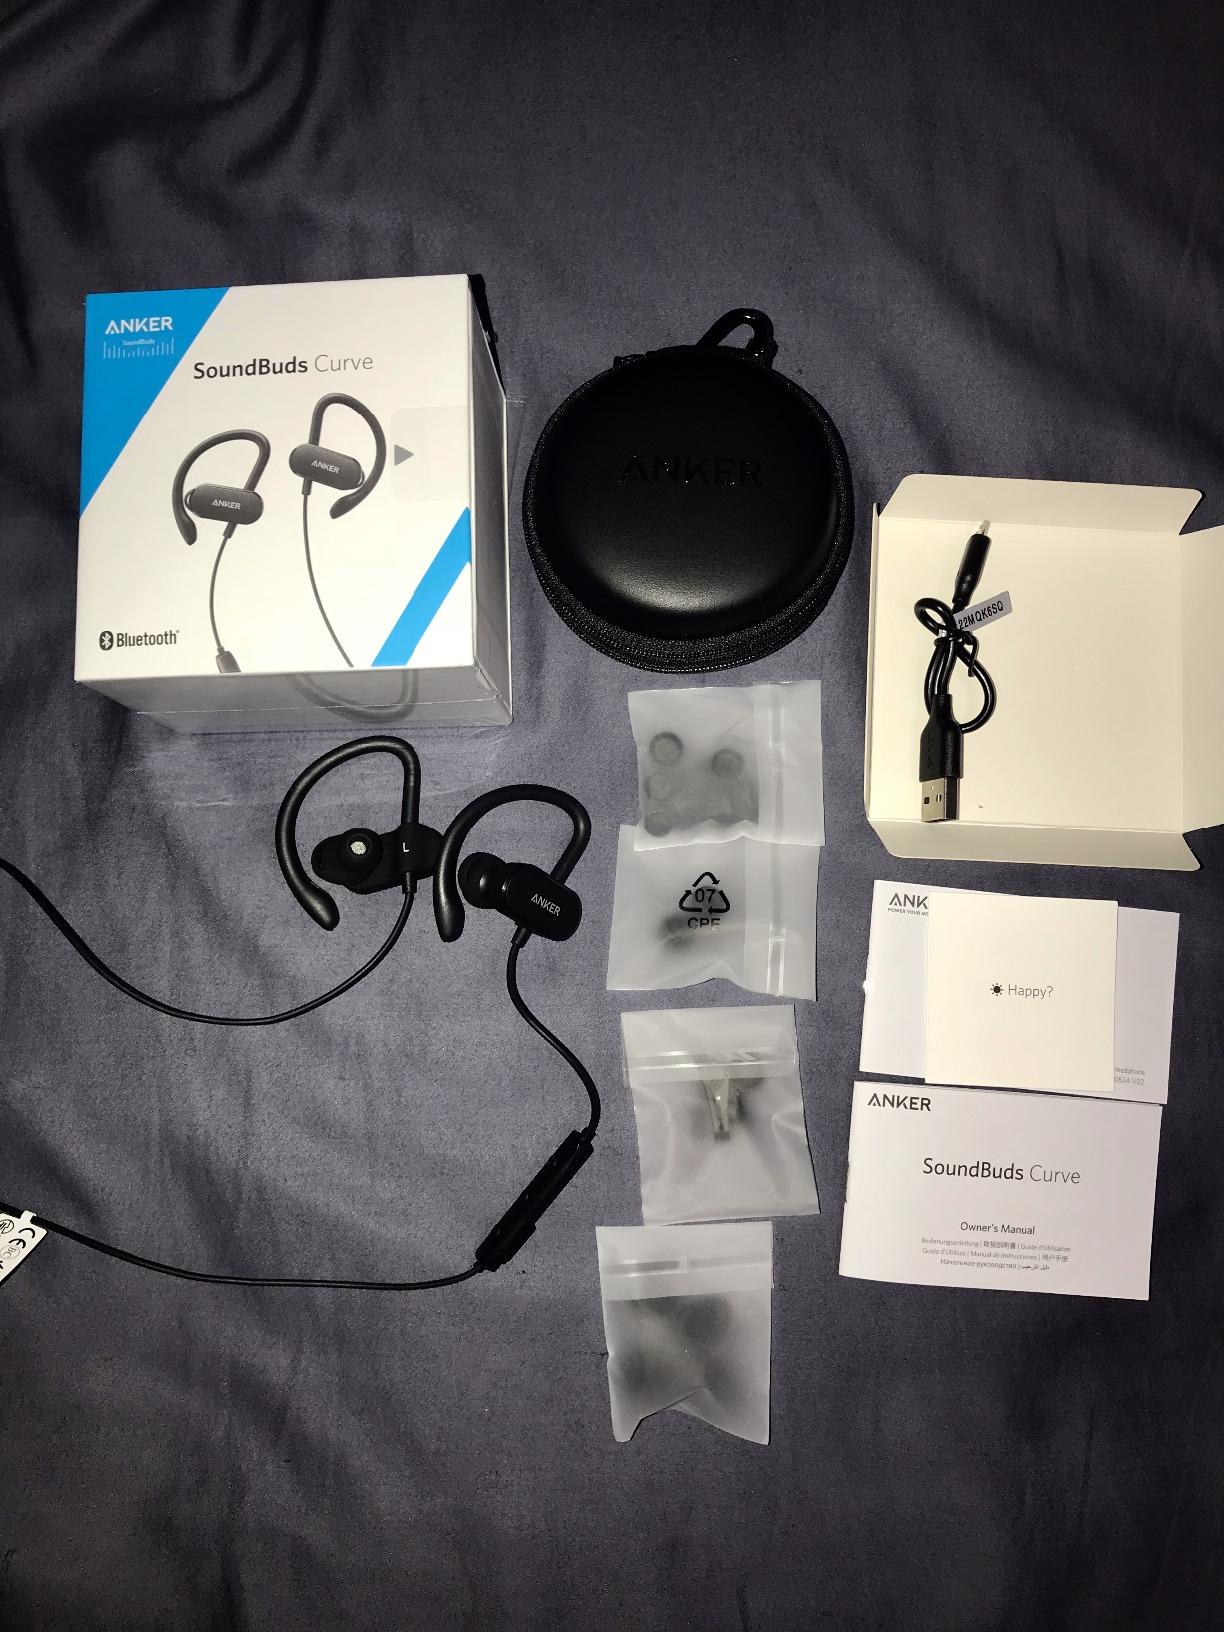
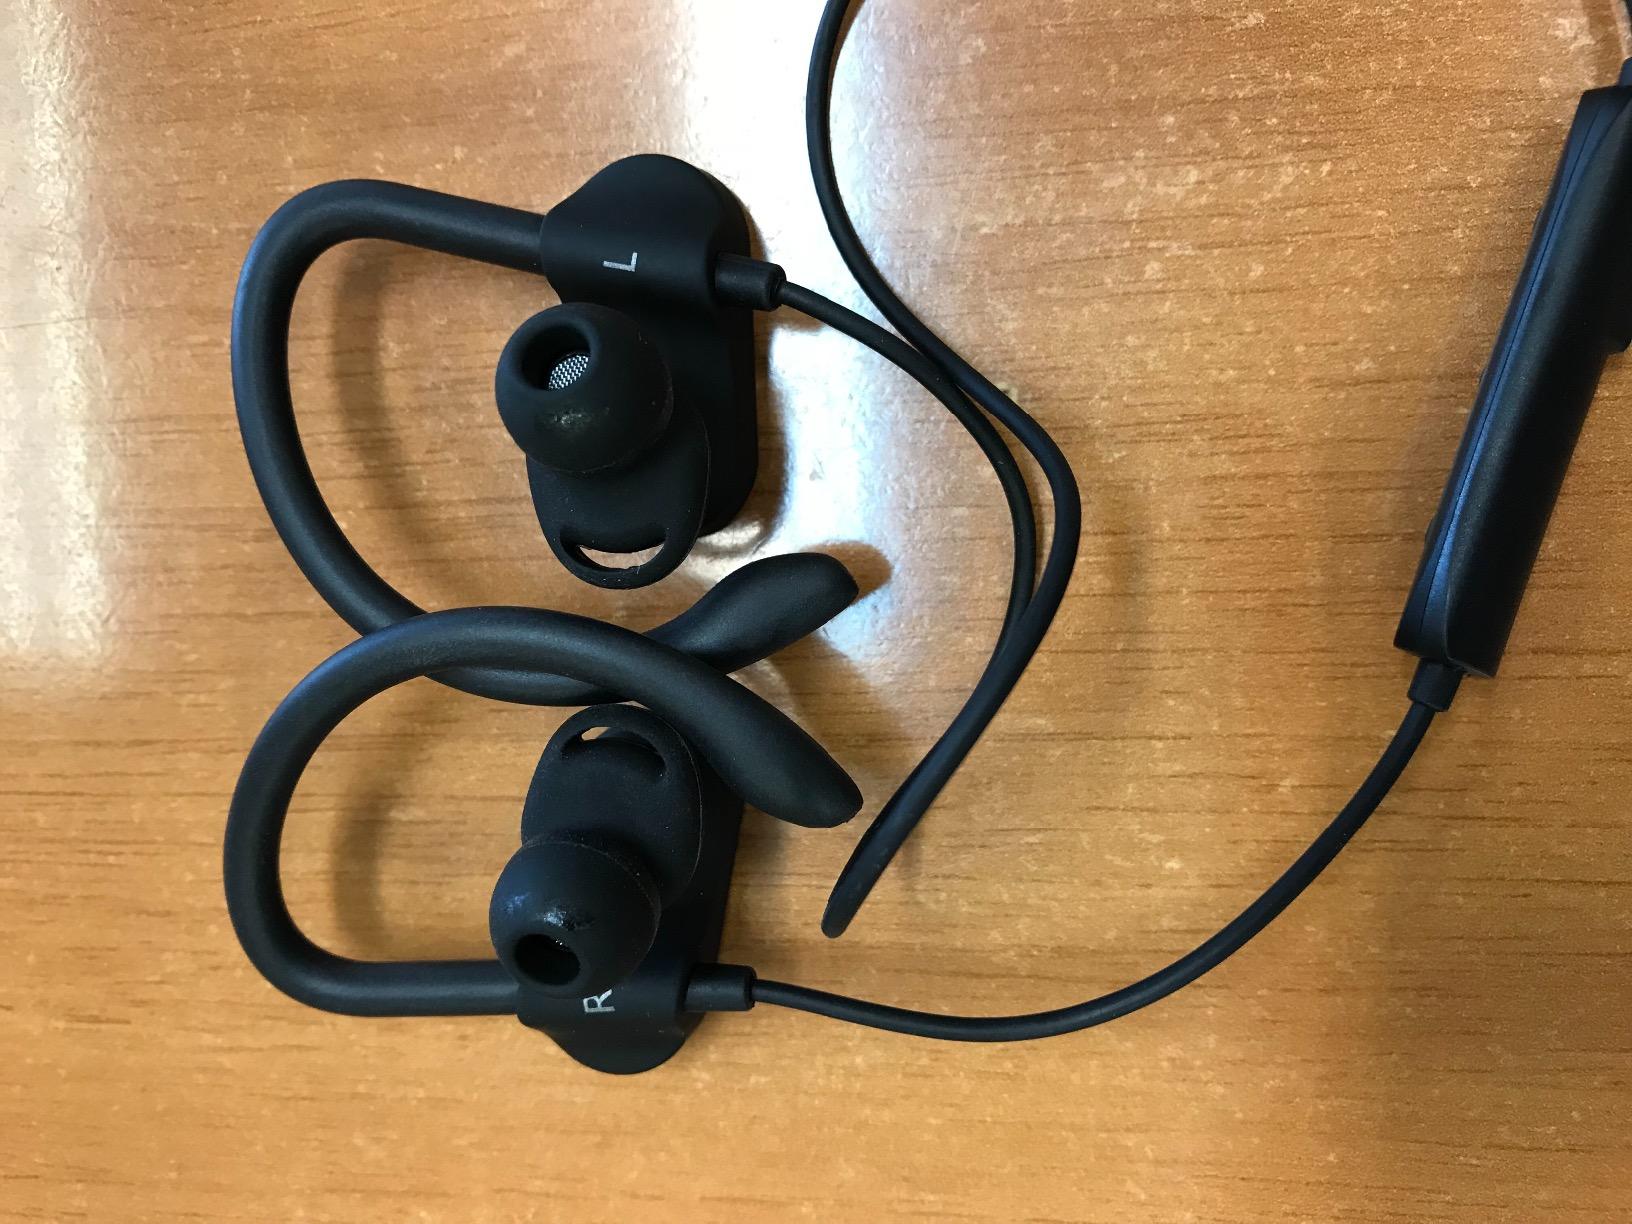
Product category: headphones
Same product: yes